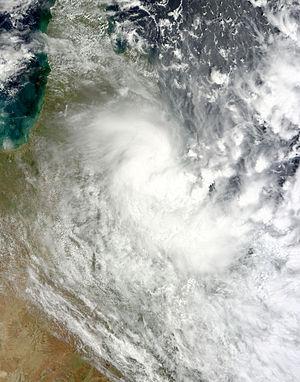
Le cyclone Tasha (2010) fut une courte mais dévastatrice tempête tropicale qui a provoqué une grande inondation du Queensland en Australie pendant le congé de Noël de l'année 2010. Dans l'échelle utilisée par le Bureau of Meteorology australien cela correspond à un cyclone tropical de catégorie 1, d'où la confusion de terme.